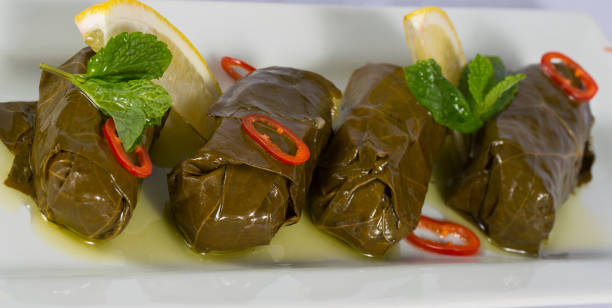
Label: stuffed_grape_leaves